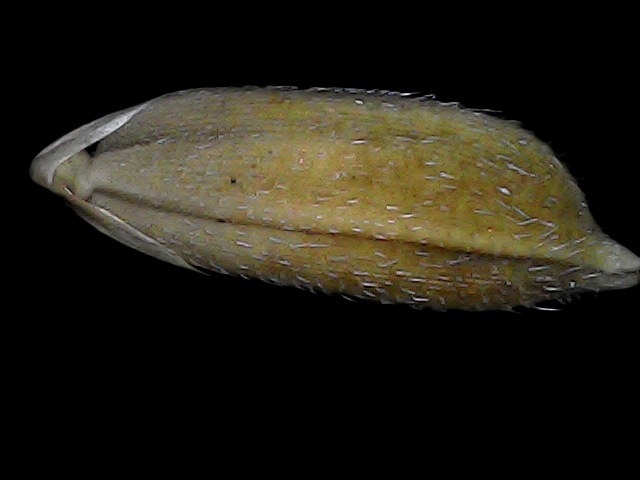
Rice variety: Bd91